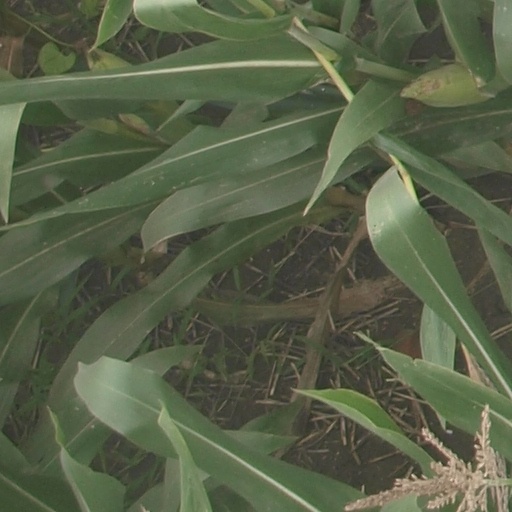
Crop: maize; corn